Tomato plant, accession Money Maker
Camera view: horizontal (90 deg, fisheye); turntable rotation: 180 degrees
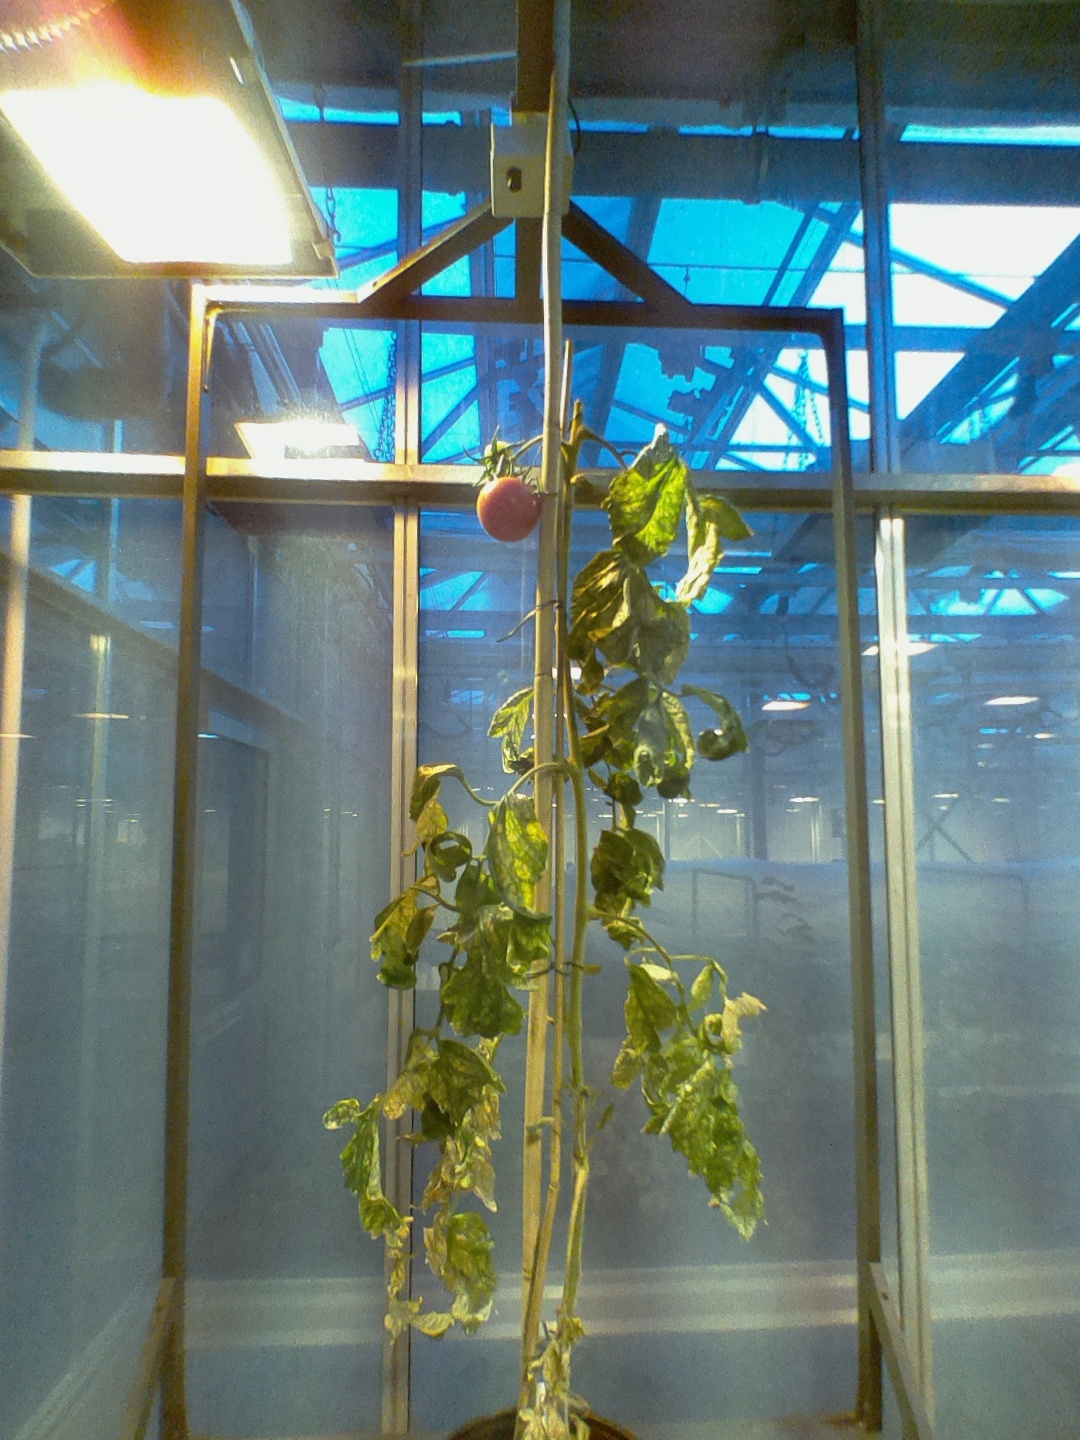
BBCH growth stage 81: 10%-20% of fruits show typical fully ripe color